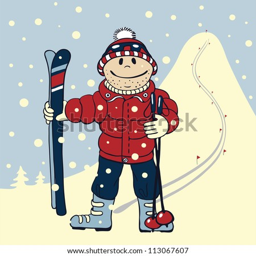
illustration in cartoon style : skier standing on the background of high mountains